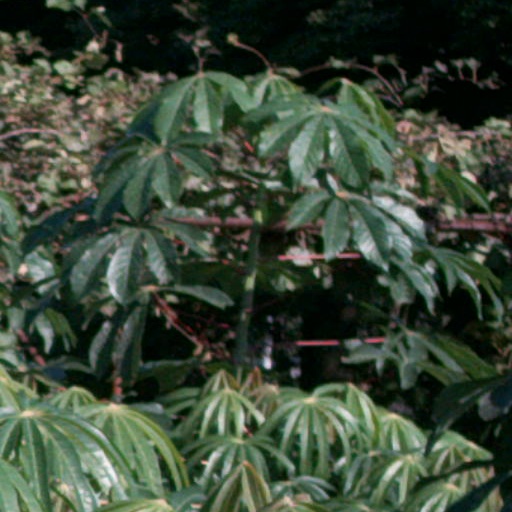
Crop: cassava